Henry A. Clemson

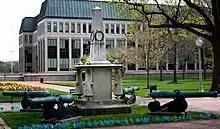
Mexican War Midshipmen's Monument at the United States Naval Academy, Annapolis, Maryland.

The Mexican War Midshipmen's Monument was erected at the United States Naval Academy in 1848 in the memory of Clemson and three other midshipmen who died at Vera Cruz. The monument has also been called the Clemson Monument since the side with Clemson's name faces the Academy Yard and is first seen by the midshipmen (students) on the way to classes.